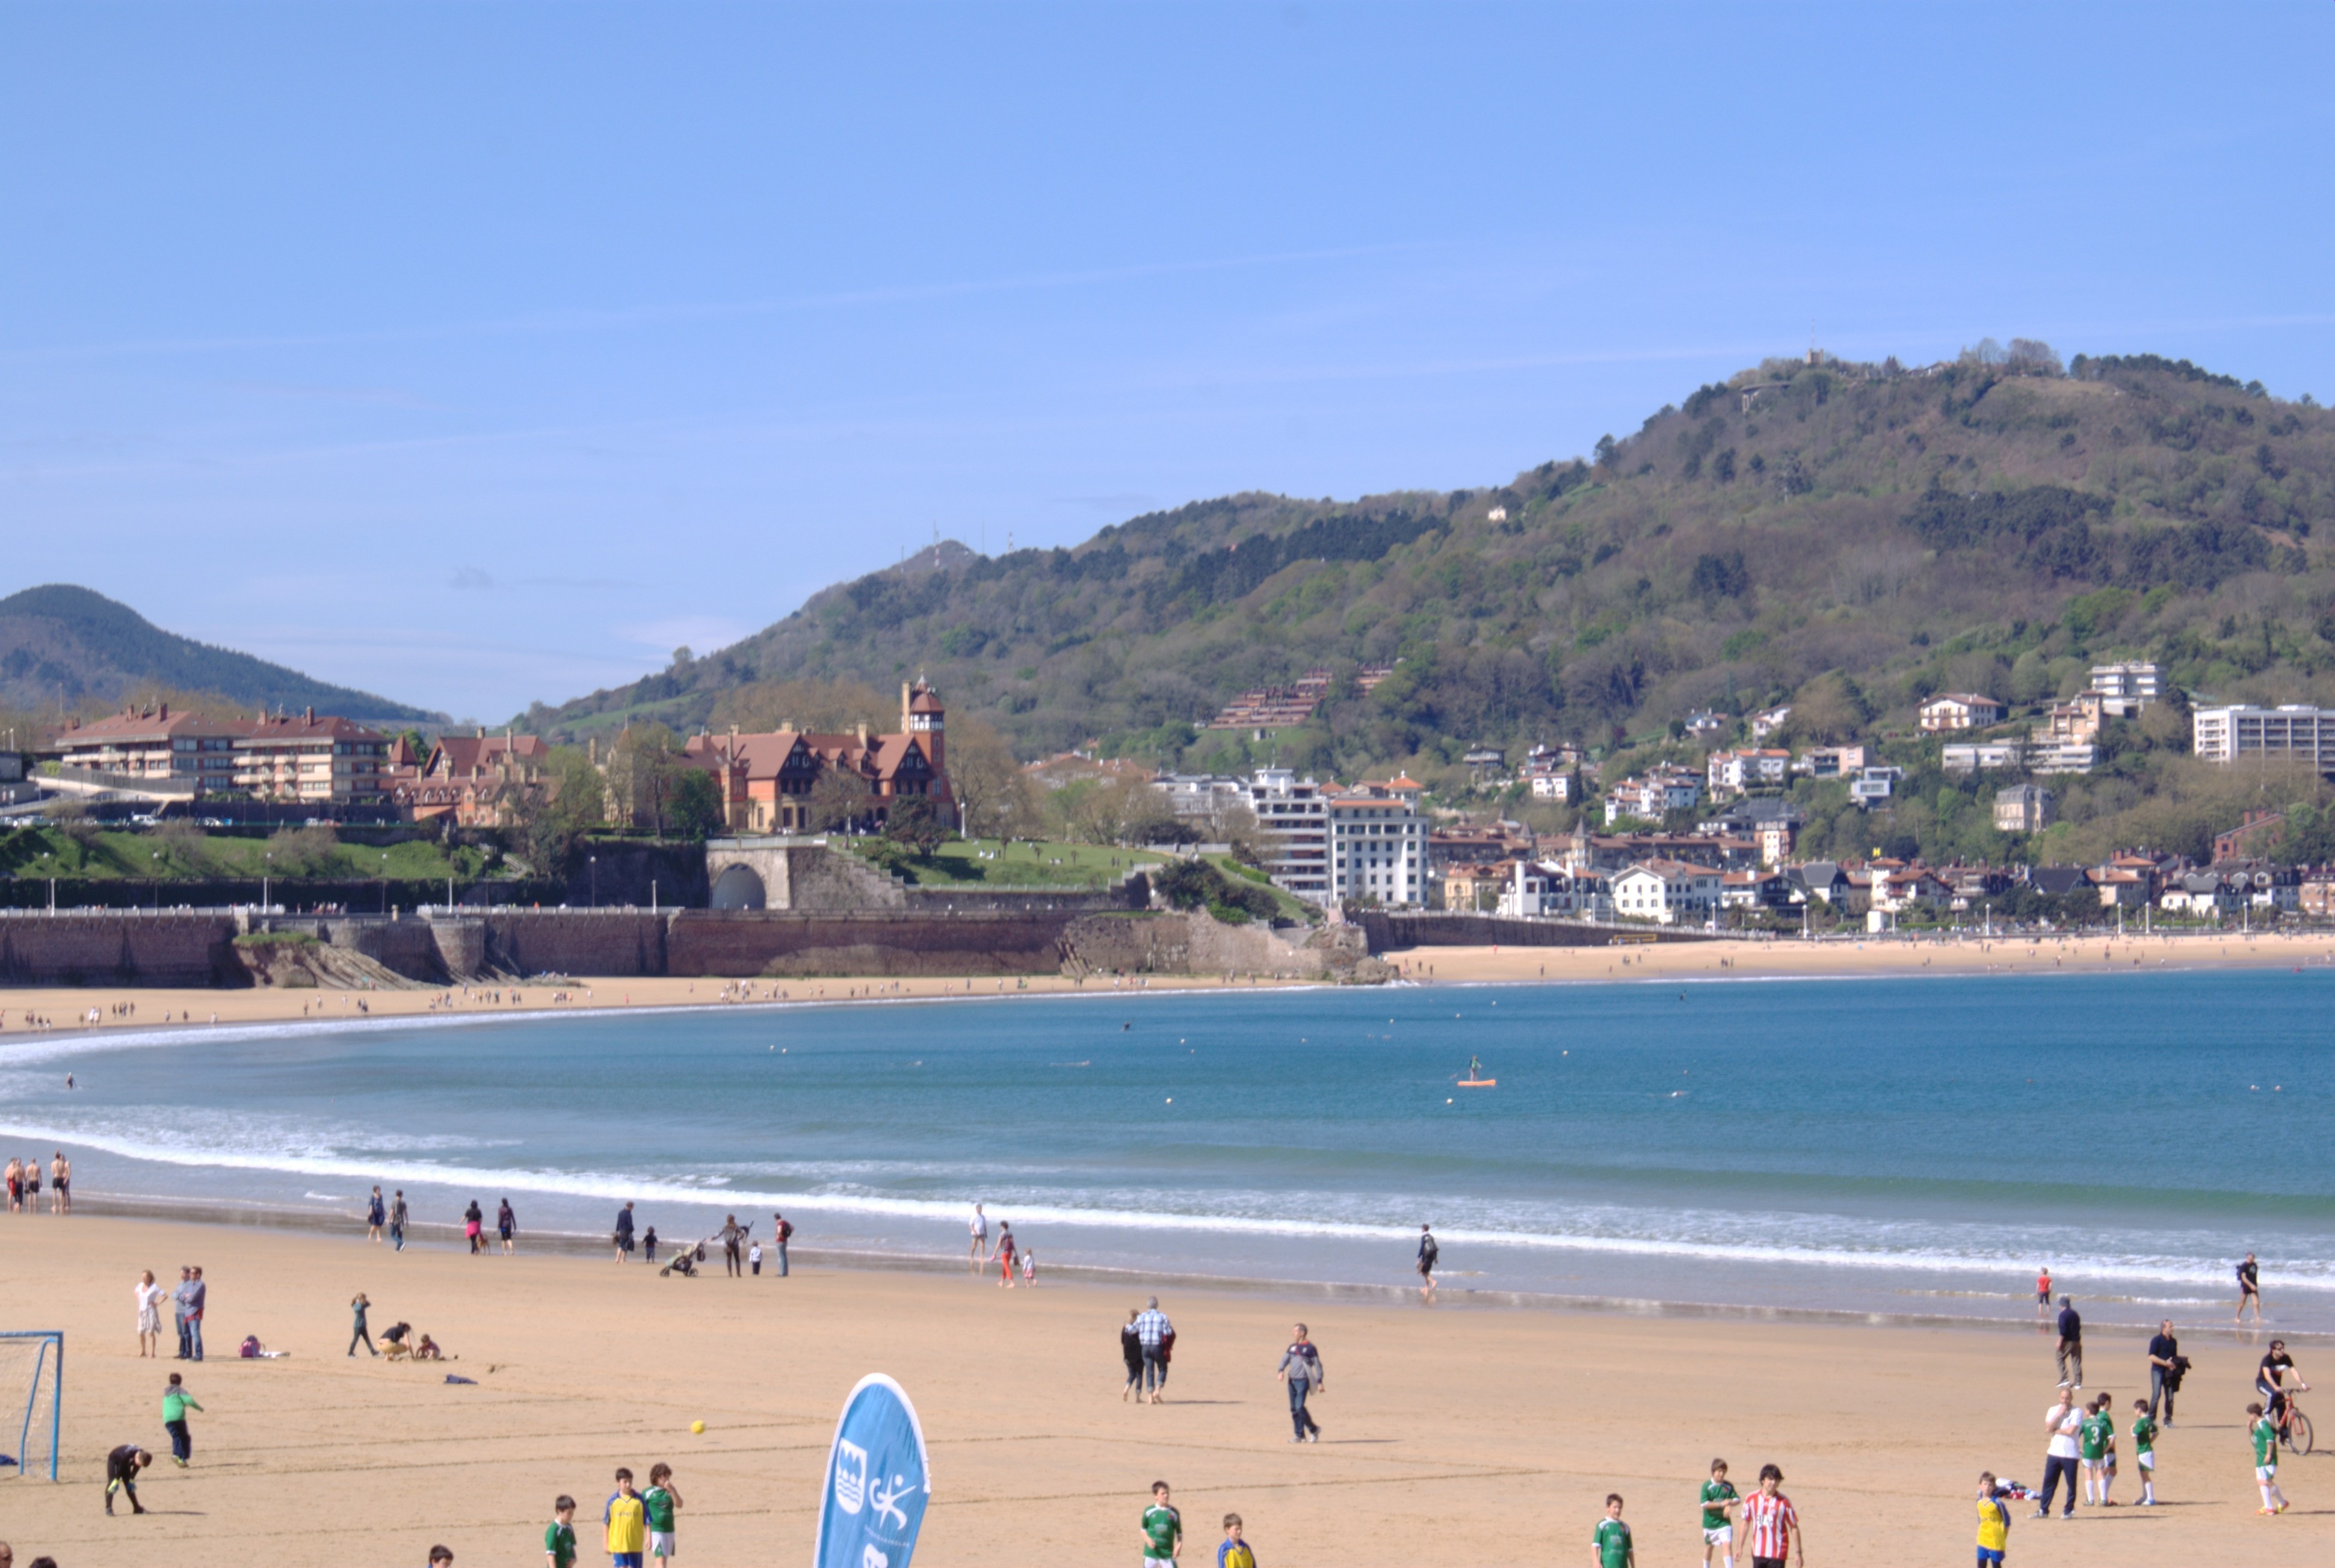
beach, landscape, sea, coast, boardwalk, shore, walkway, vacation, bay, body of water, cape, san sebastian, the concha bay